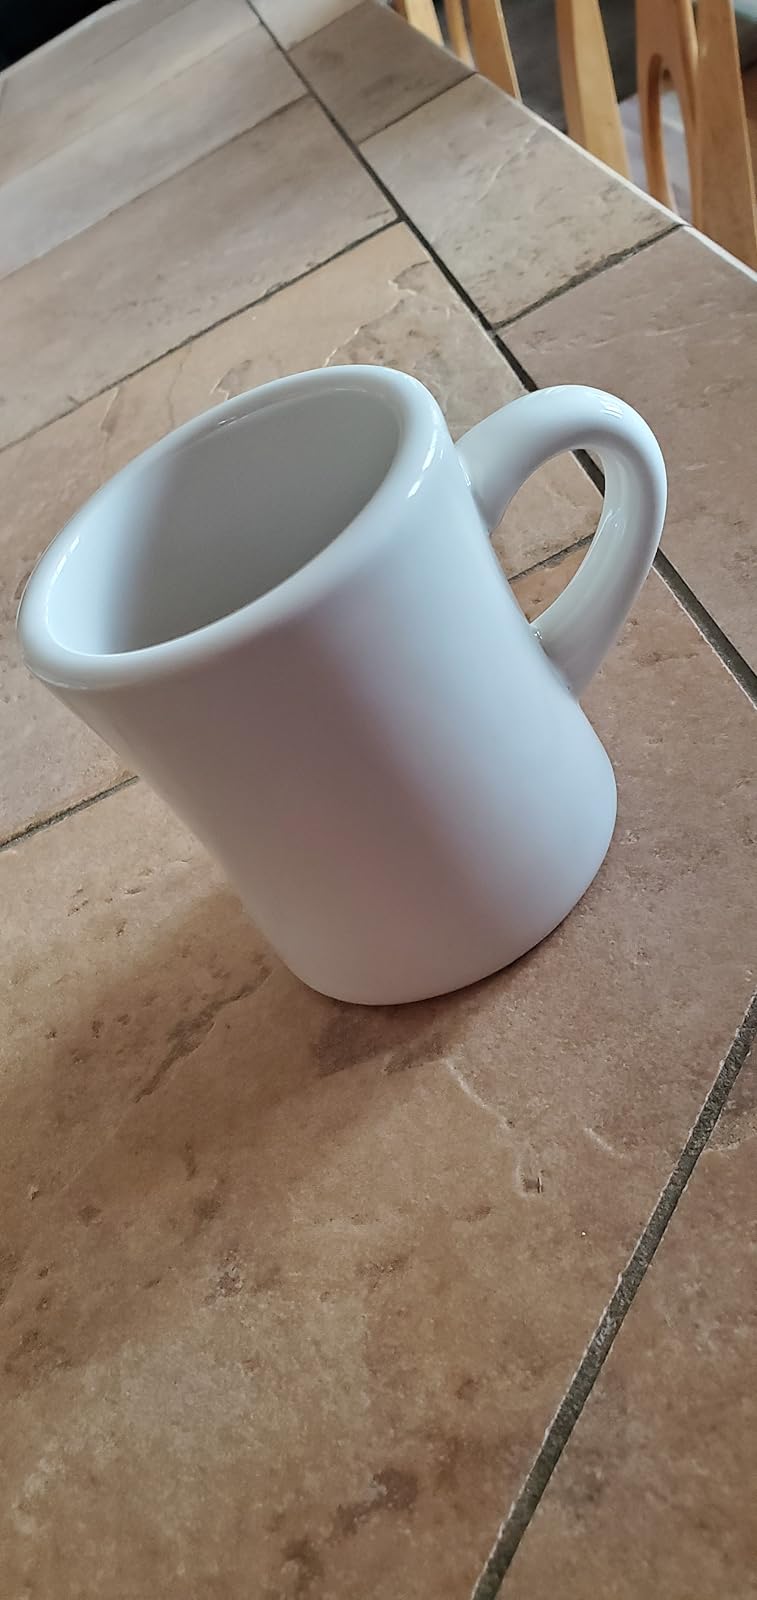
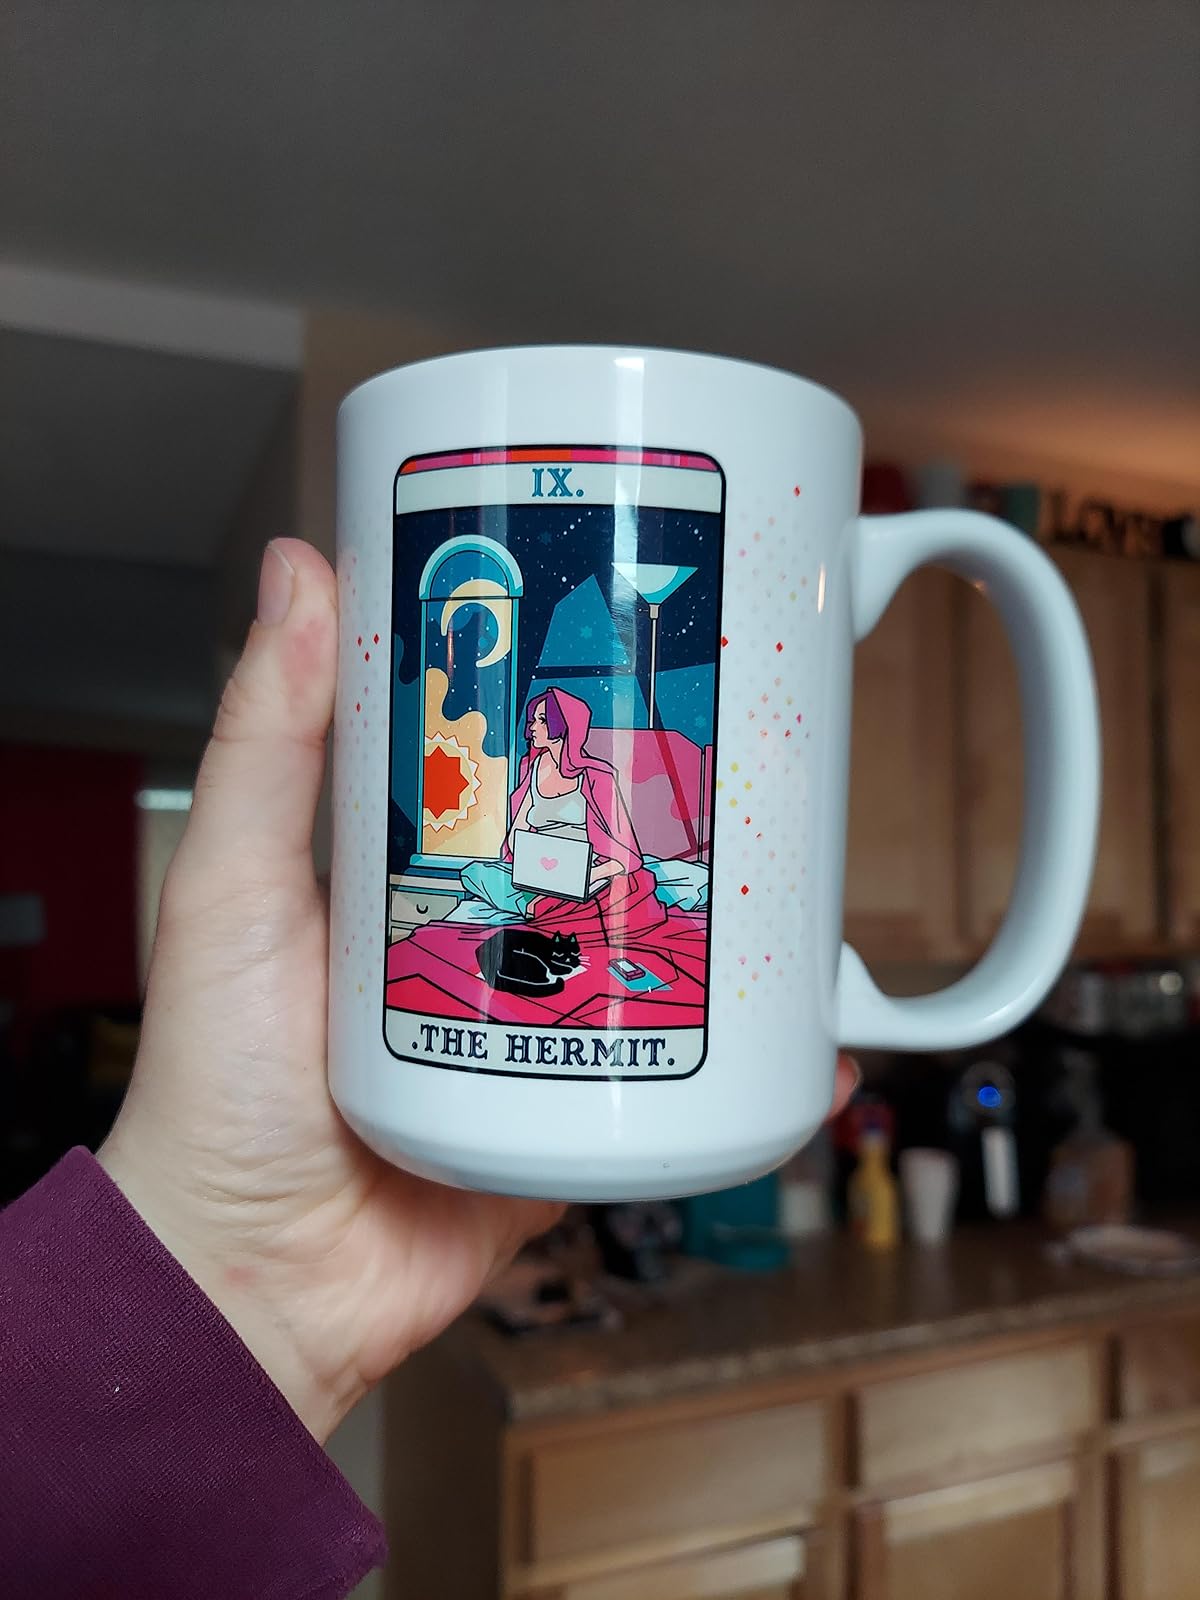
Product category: items_mug
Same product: no